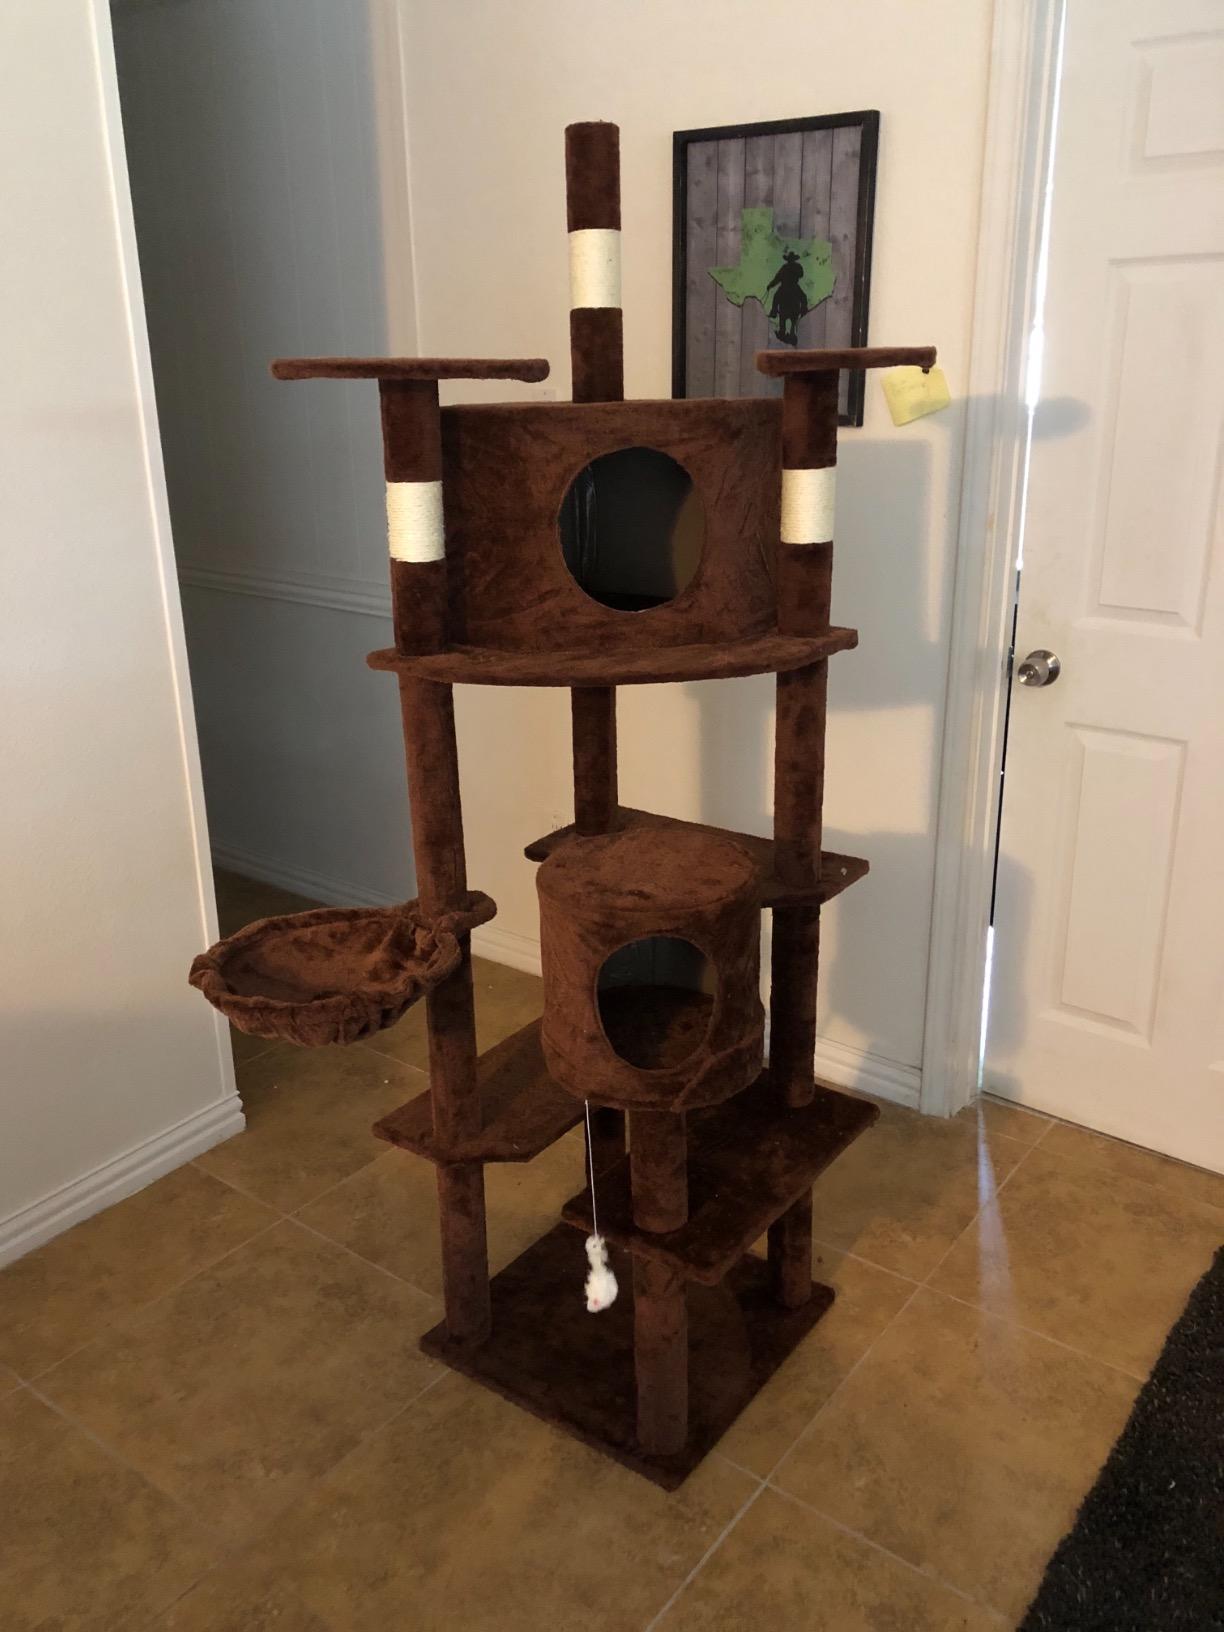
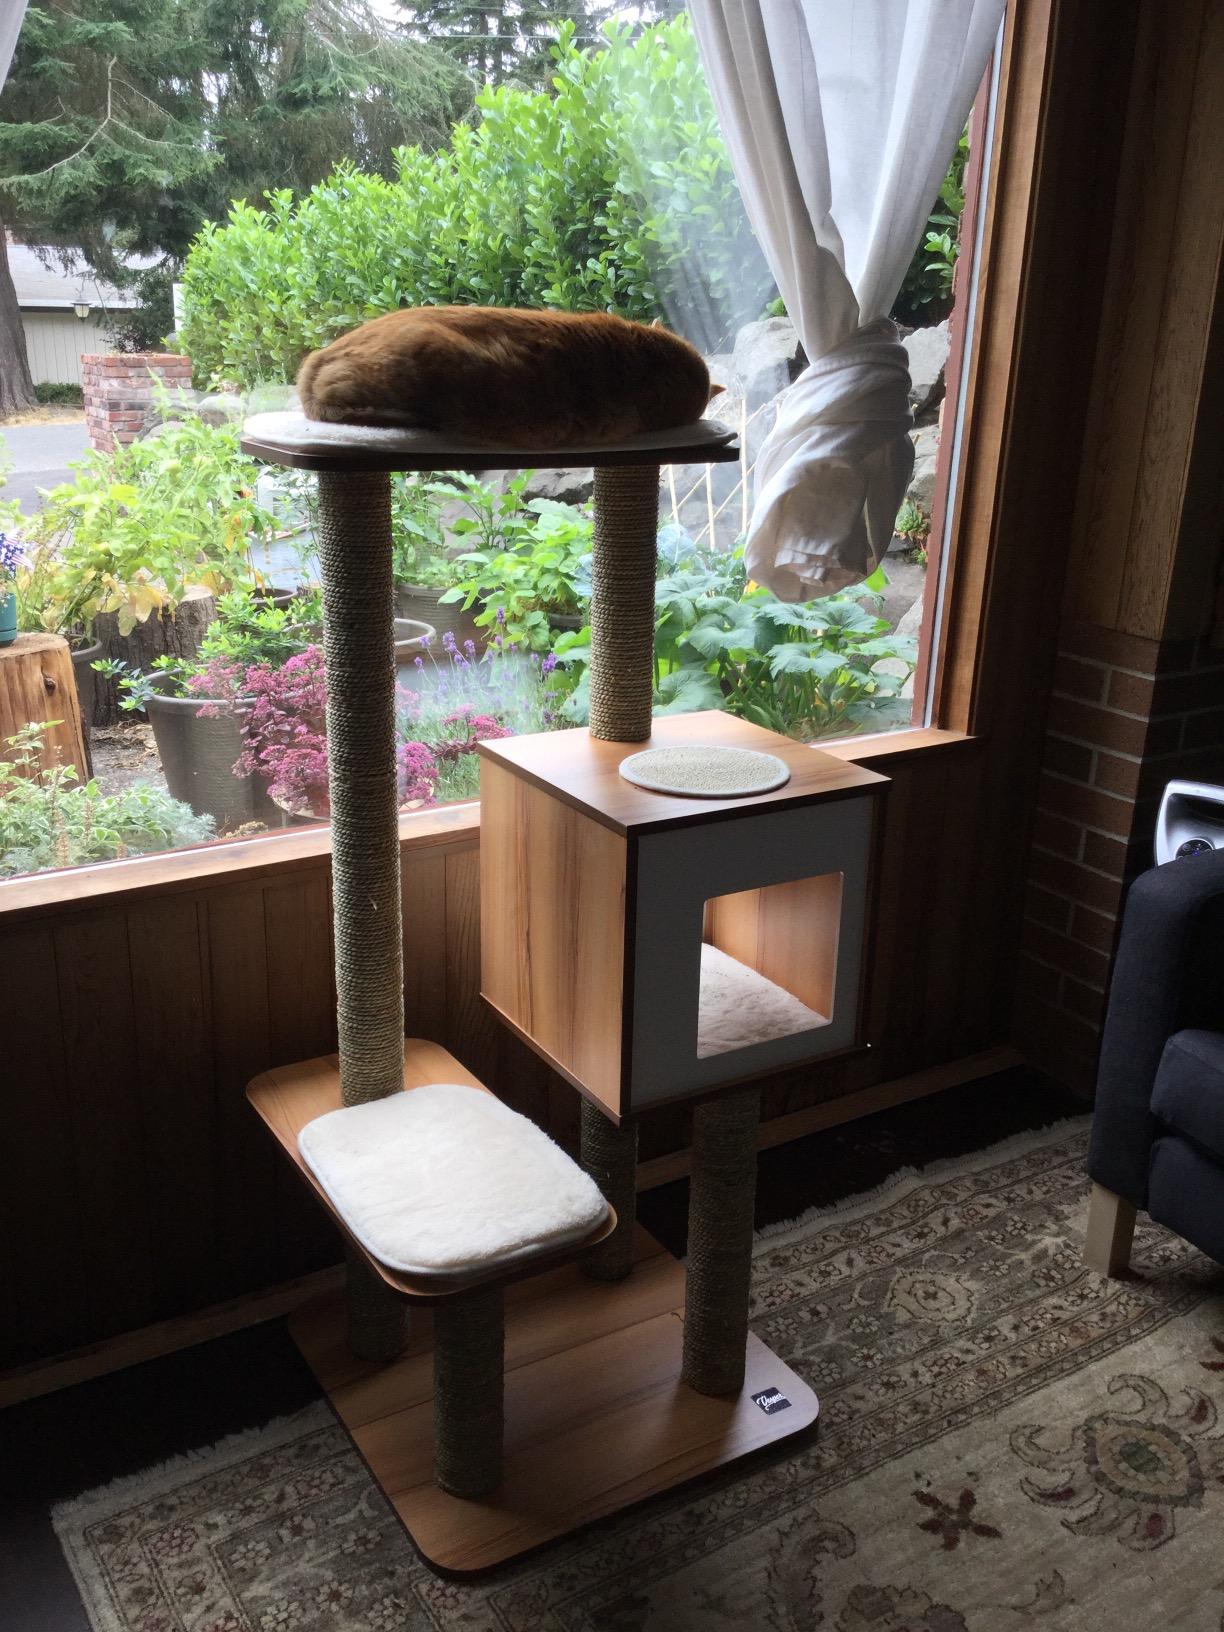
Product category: items_cat tree
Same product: no